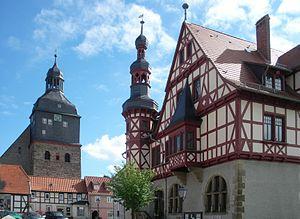
Harzgerode est une ville allemande située en Saxe-Anhalt, dans l'arrondissement de Harz. Située au milieu des montagnes du Harz, c'est une station intégrée reconnue d'Etat depuis 1998.